Answer in natural language. Consider the 3D positions of the objects in the scene and not just the 2D positions in the image. Is the centerpoint of  white color dining table at a higher height than wooden stool? Choose between the following options: no or yes
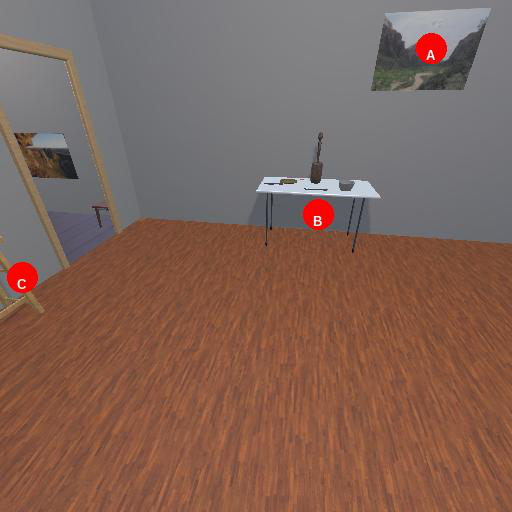
<answer>no</answer>